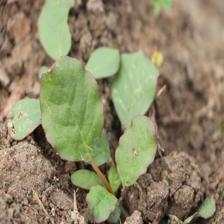
Label: BroadLeafWeed